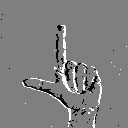
ASL letter: l